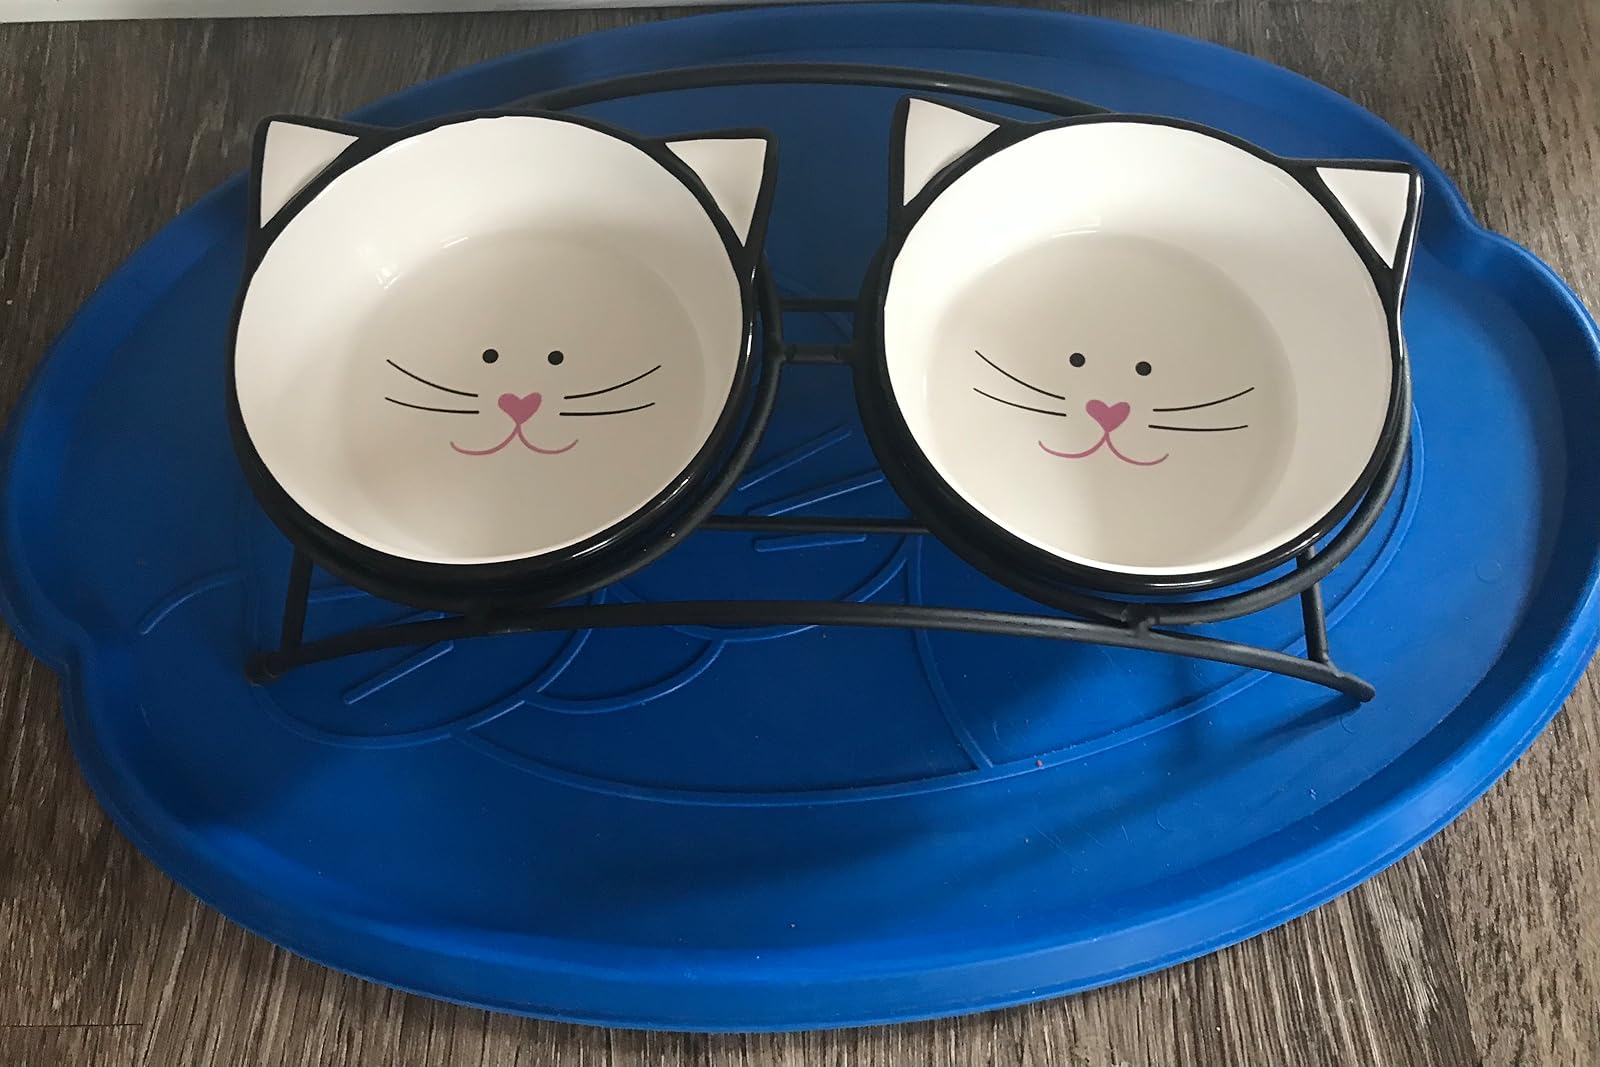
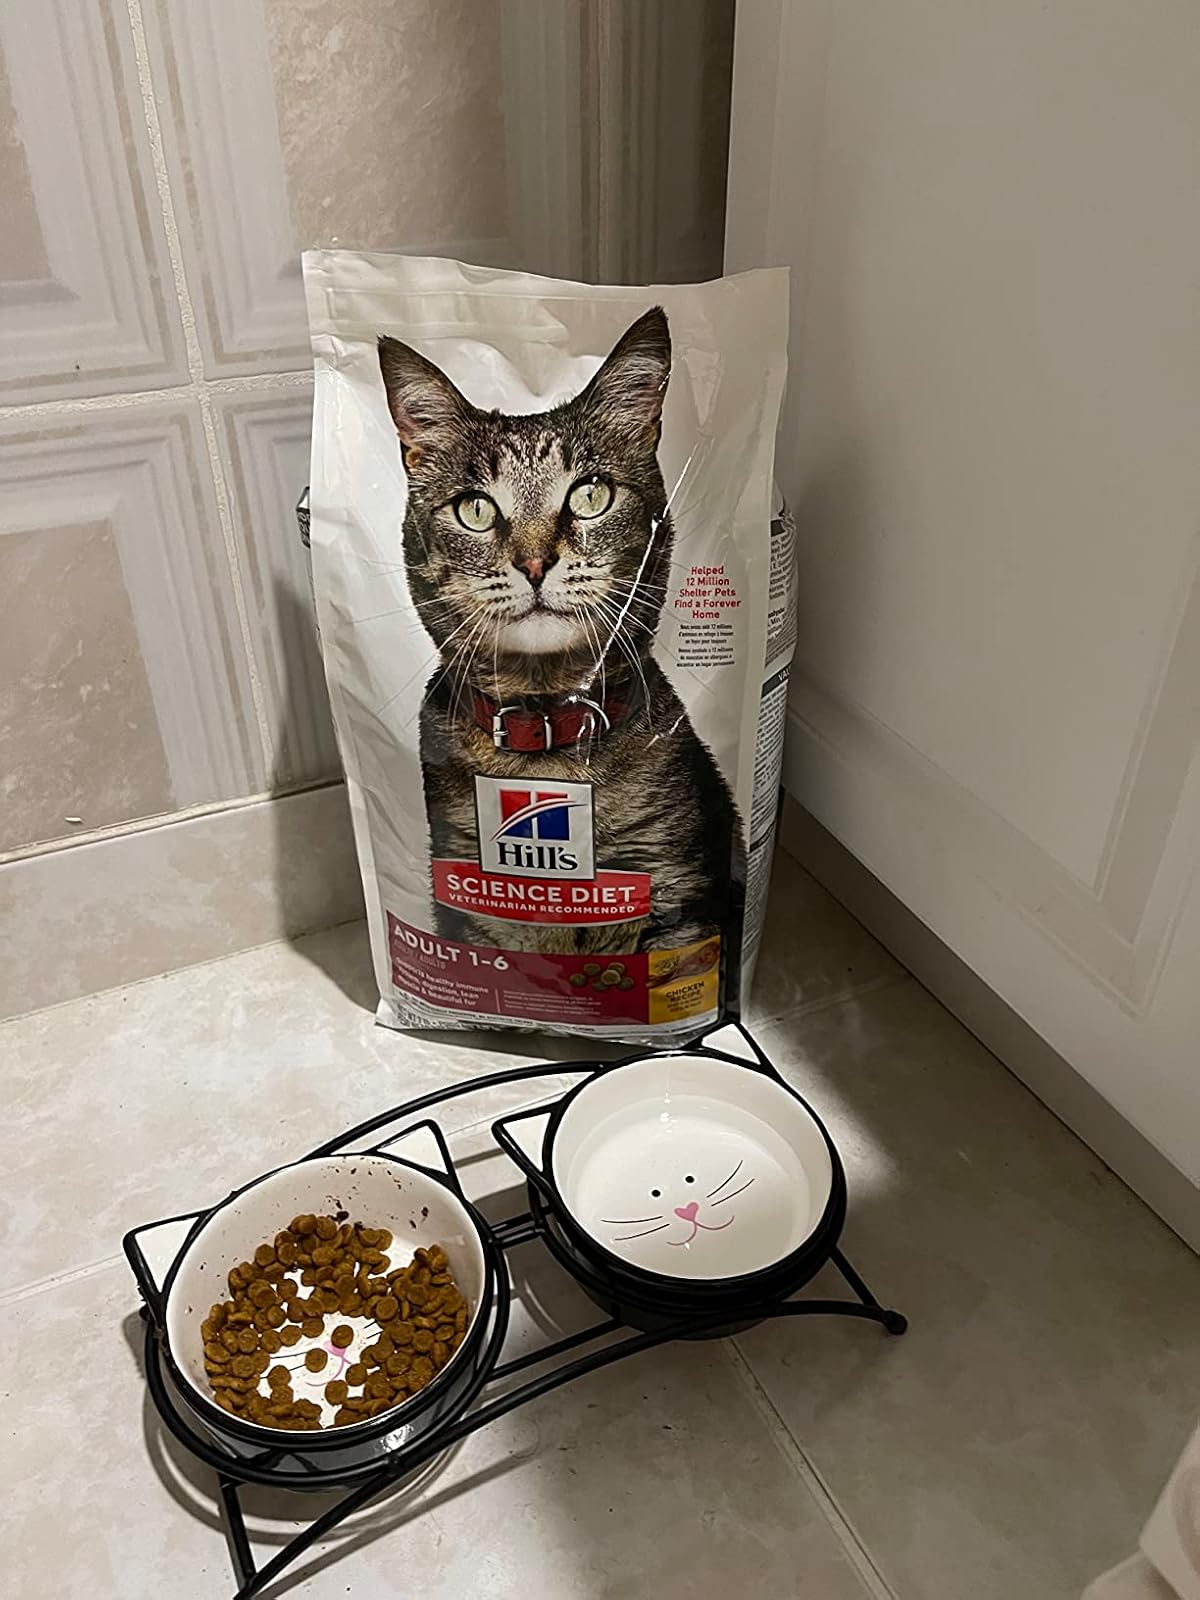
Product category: items_bowl
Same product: yes